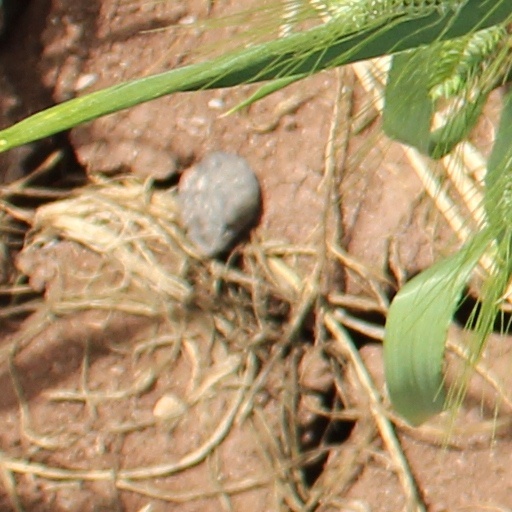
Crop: wheat